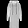
Label: Dress